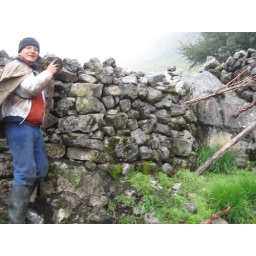
Repairing a stone wall in Peru - Cordillera Huayhuash